SS Golden Gate (1851)

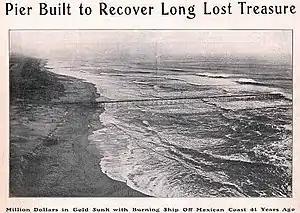

On 8 February 1863 the "Daily Alta" reported that the steamship "Constitution" had taken on board fifteen boxes holding $820,000 that had been recovered by William Irelan during a spell of calm weather.